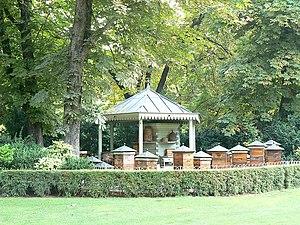
Le rucher-école du Jardin du Luxembourg où sont dispensés les cours pratiques de la Société Centrale d'Apiculture, VIe arrondissement, Paris, France. Auteur